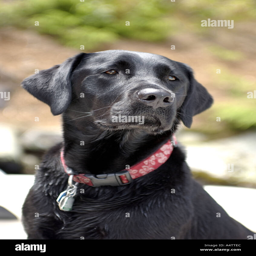
person , a black labrador retrieve , assumes a regal pose in this classic dog portrait